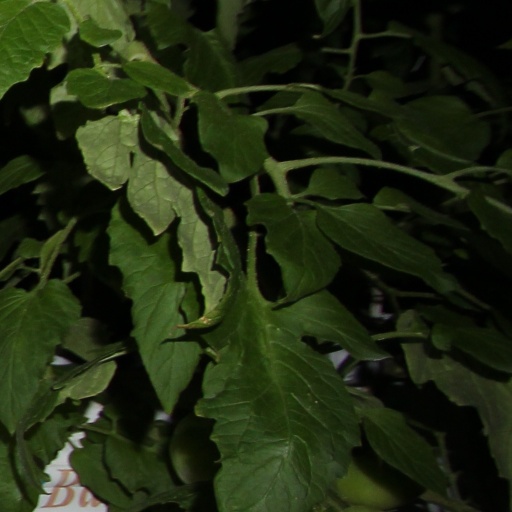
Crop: tomato